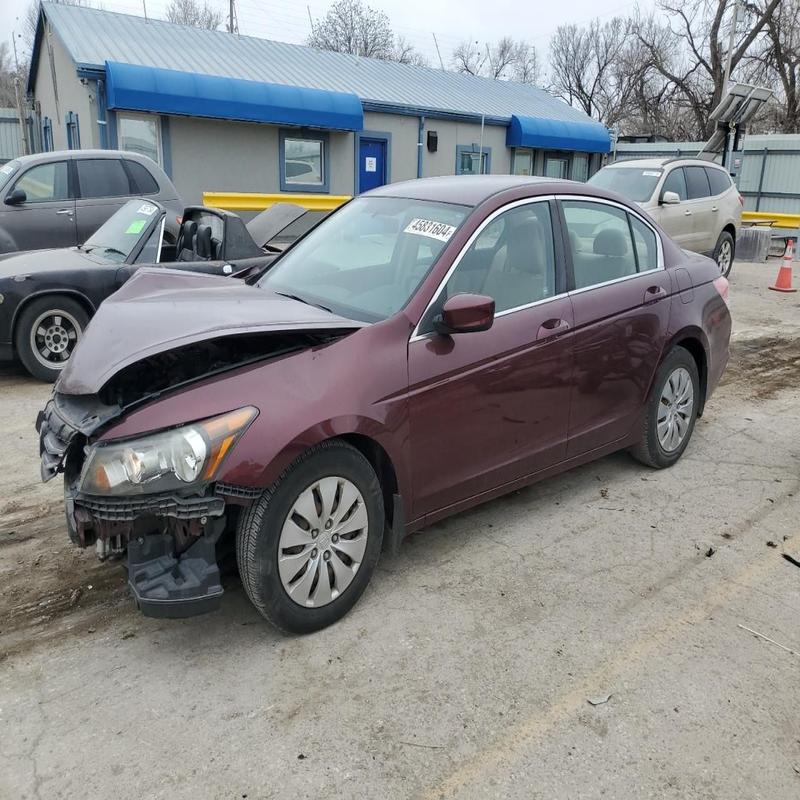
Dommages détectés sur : plaque d'immatriculation avant, pare-choc avant, capot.
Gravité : majeur